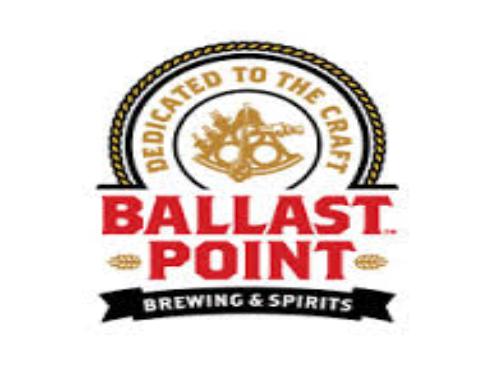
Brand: Ballast Point
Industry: Food